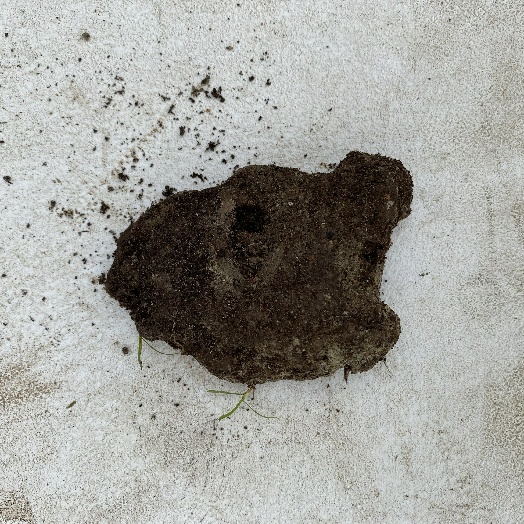
Label: Miscellaneous Trash